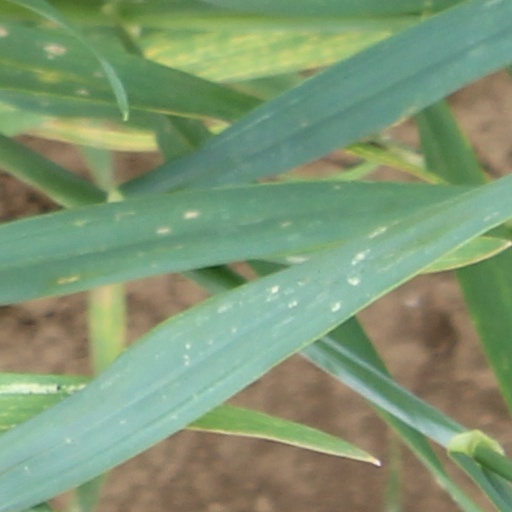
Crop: wheat